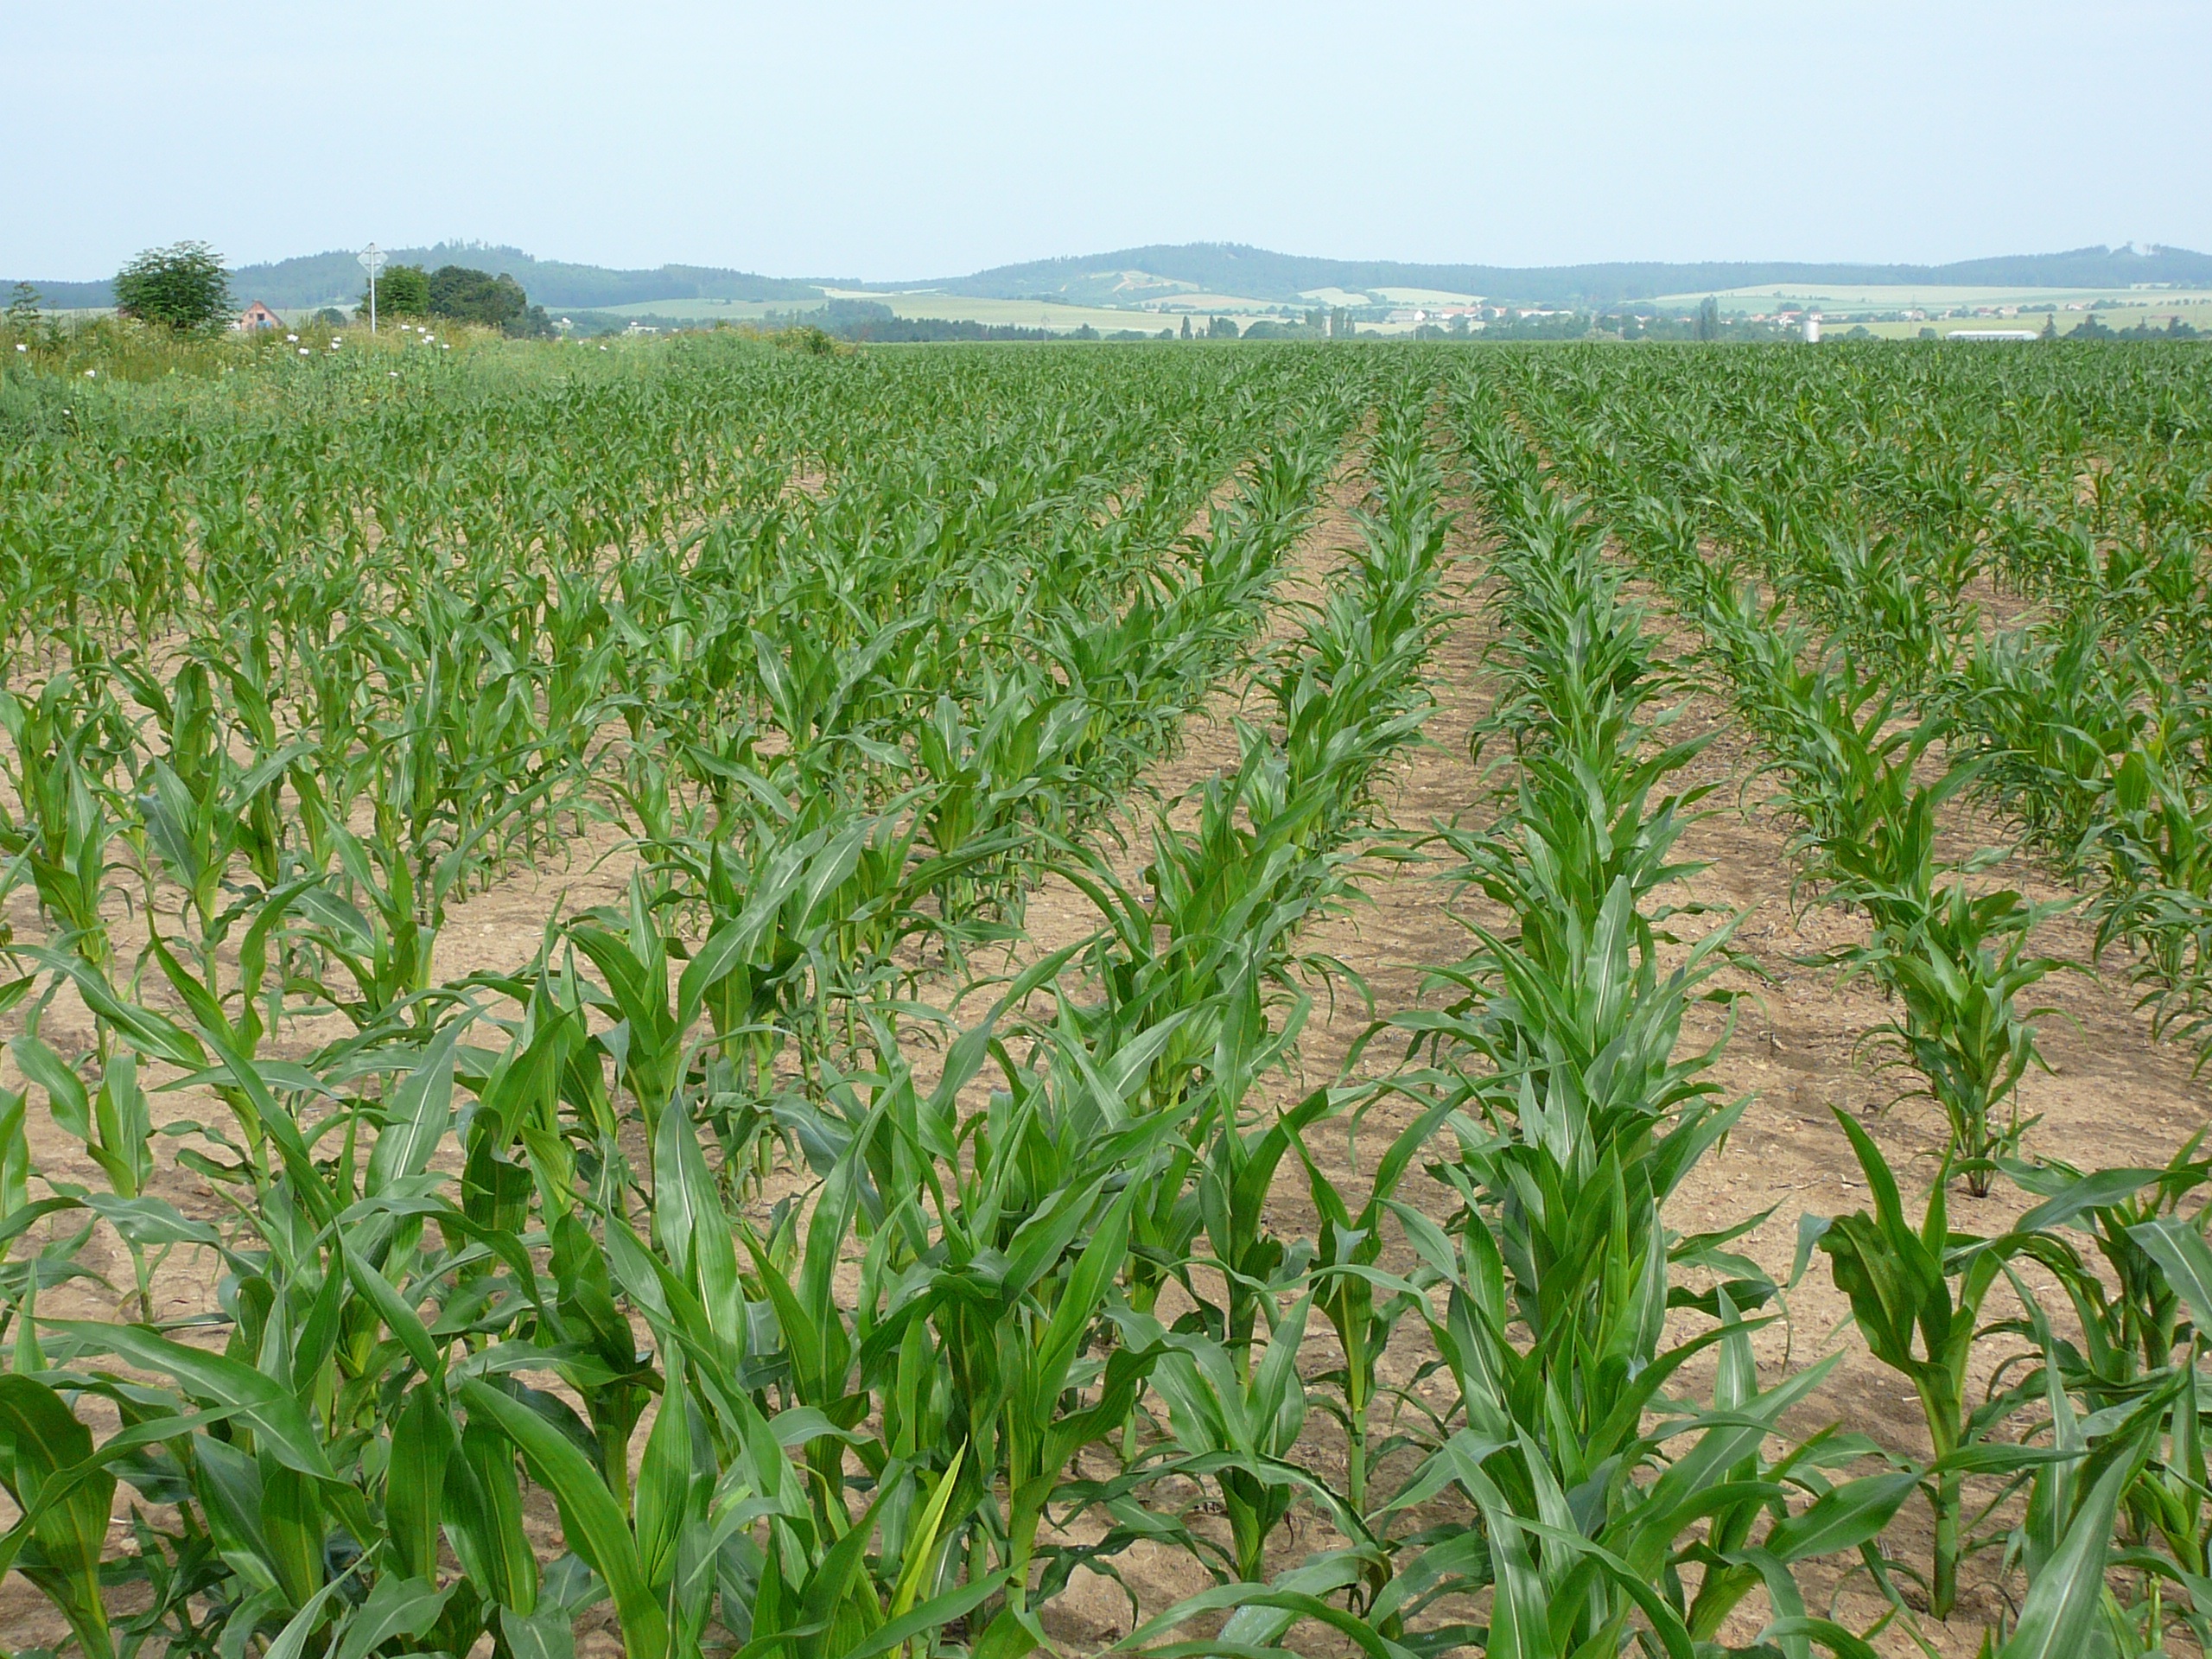
field, wheat, prairie, food, crop, soil, agriculture, cereal, wheat field, plantation, maize, paddy field, triticale, agronomist, wheat plant, grass family